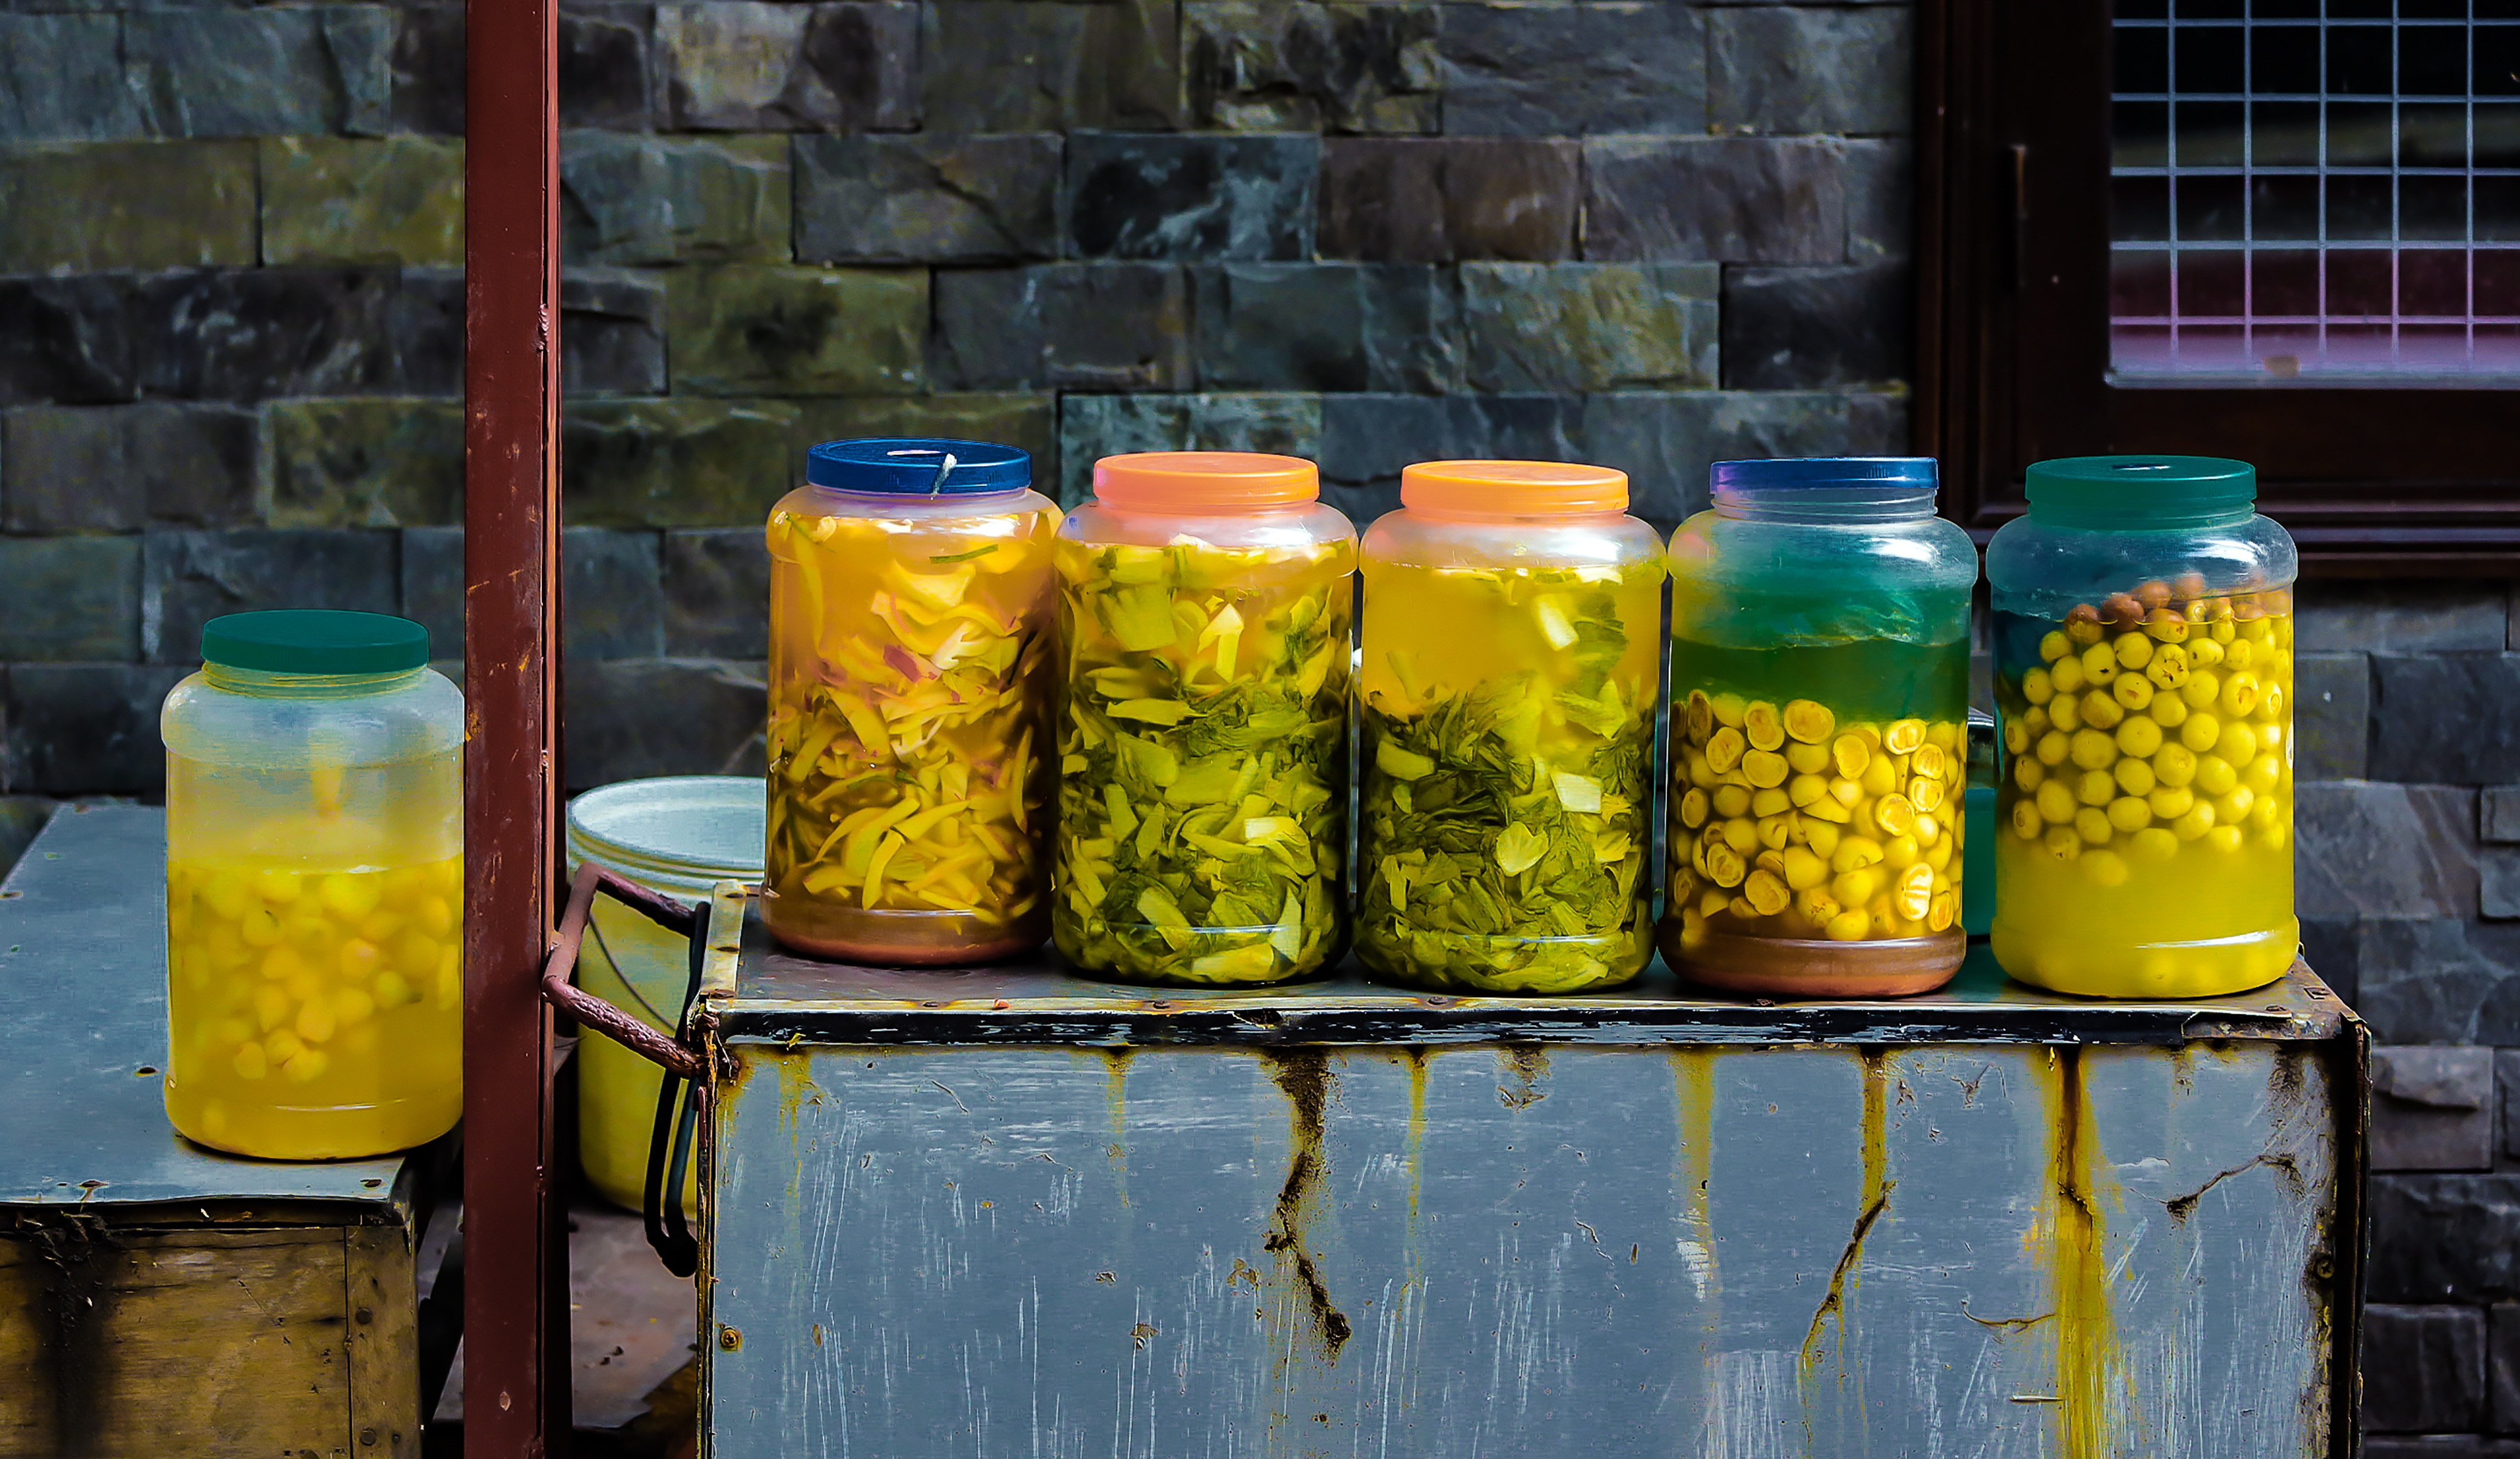
table, food, produce, color, drink, yellow, vietnam, hanoi, the bottle, pickle jars, food preservation